A Linn Yaung

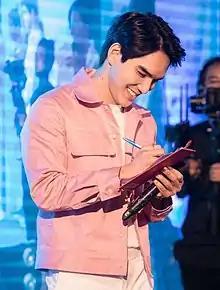
A Linn Yaung in 2020

A Linn Yaung (lit. Light, also spelled ALINNYAUNG and A Lin Yaung; born Wai Yan Myint on 22 April 1992) is a Burmese actor, model and singer. He was nominated for the Best Actor award at the 2018 & 2024 Myanmar Academy Award for his performance in the film "The Bride" (2018) & "Mi Tin Sein" (2024).